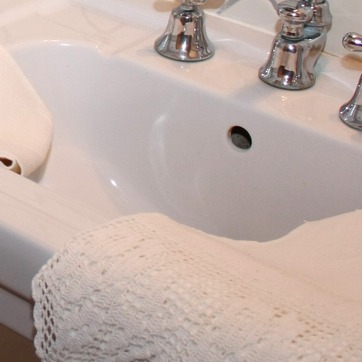
Material: ceramic